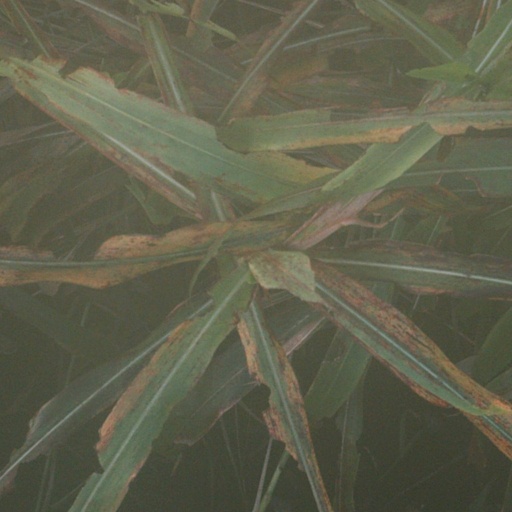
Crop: sorghum